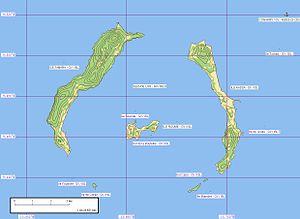
L'île de Tamara est l'une des trois principales îles de l'archipel de Loos en Guinée.
L'île de Kassa est l'une des trois principales îles de l'archipel de Loos en Guinée.
Les îles de Loos sont un groupe d'îles situées au large de Conakry en Guinée. Ce nom vient du portugais : Ilhas dos Idolos : « Île des Idoles ».